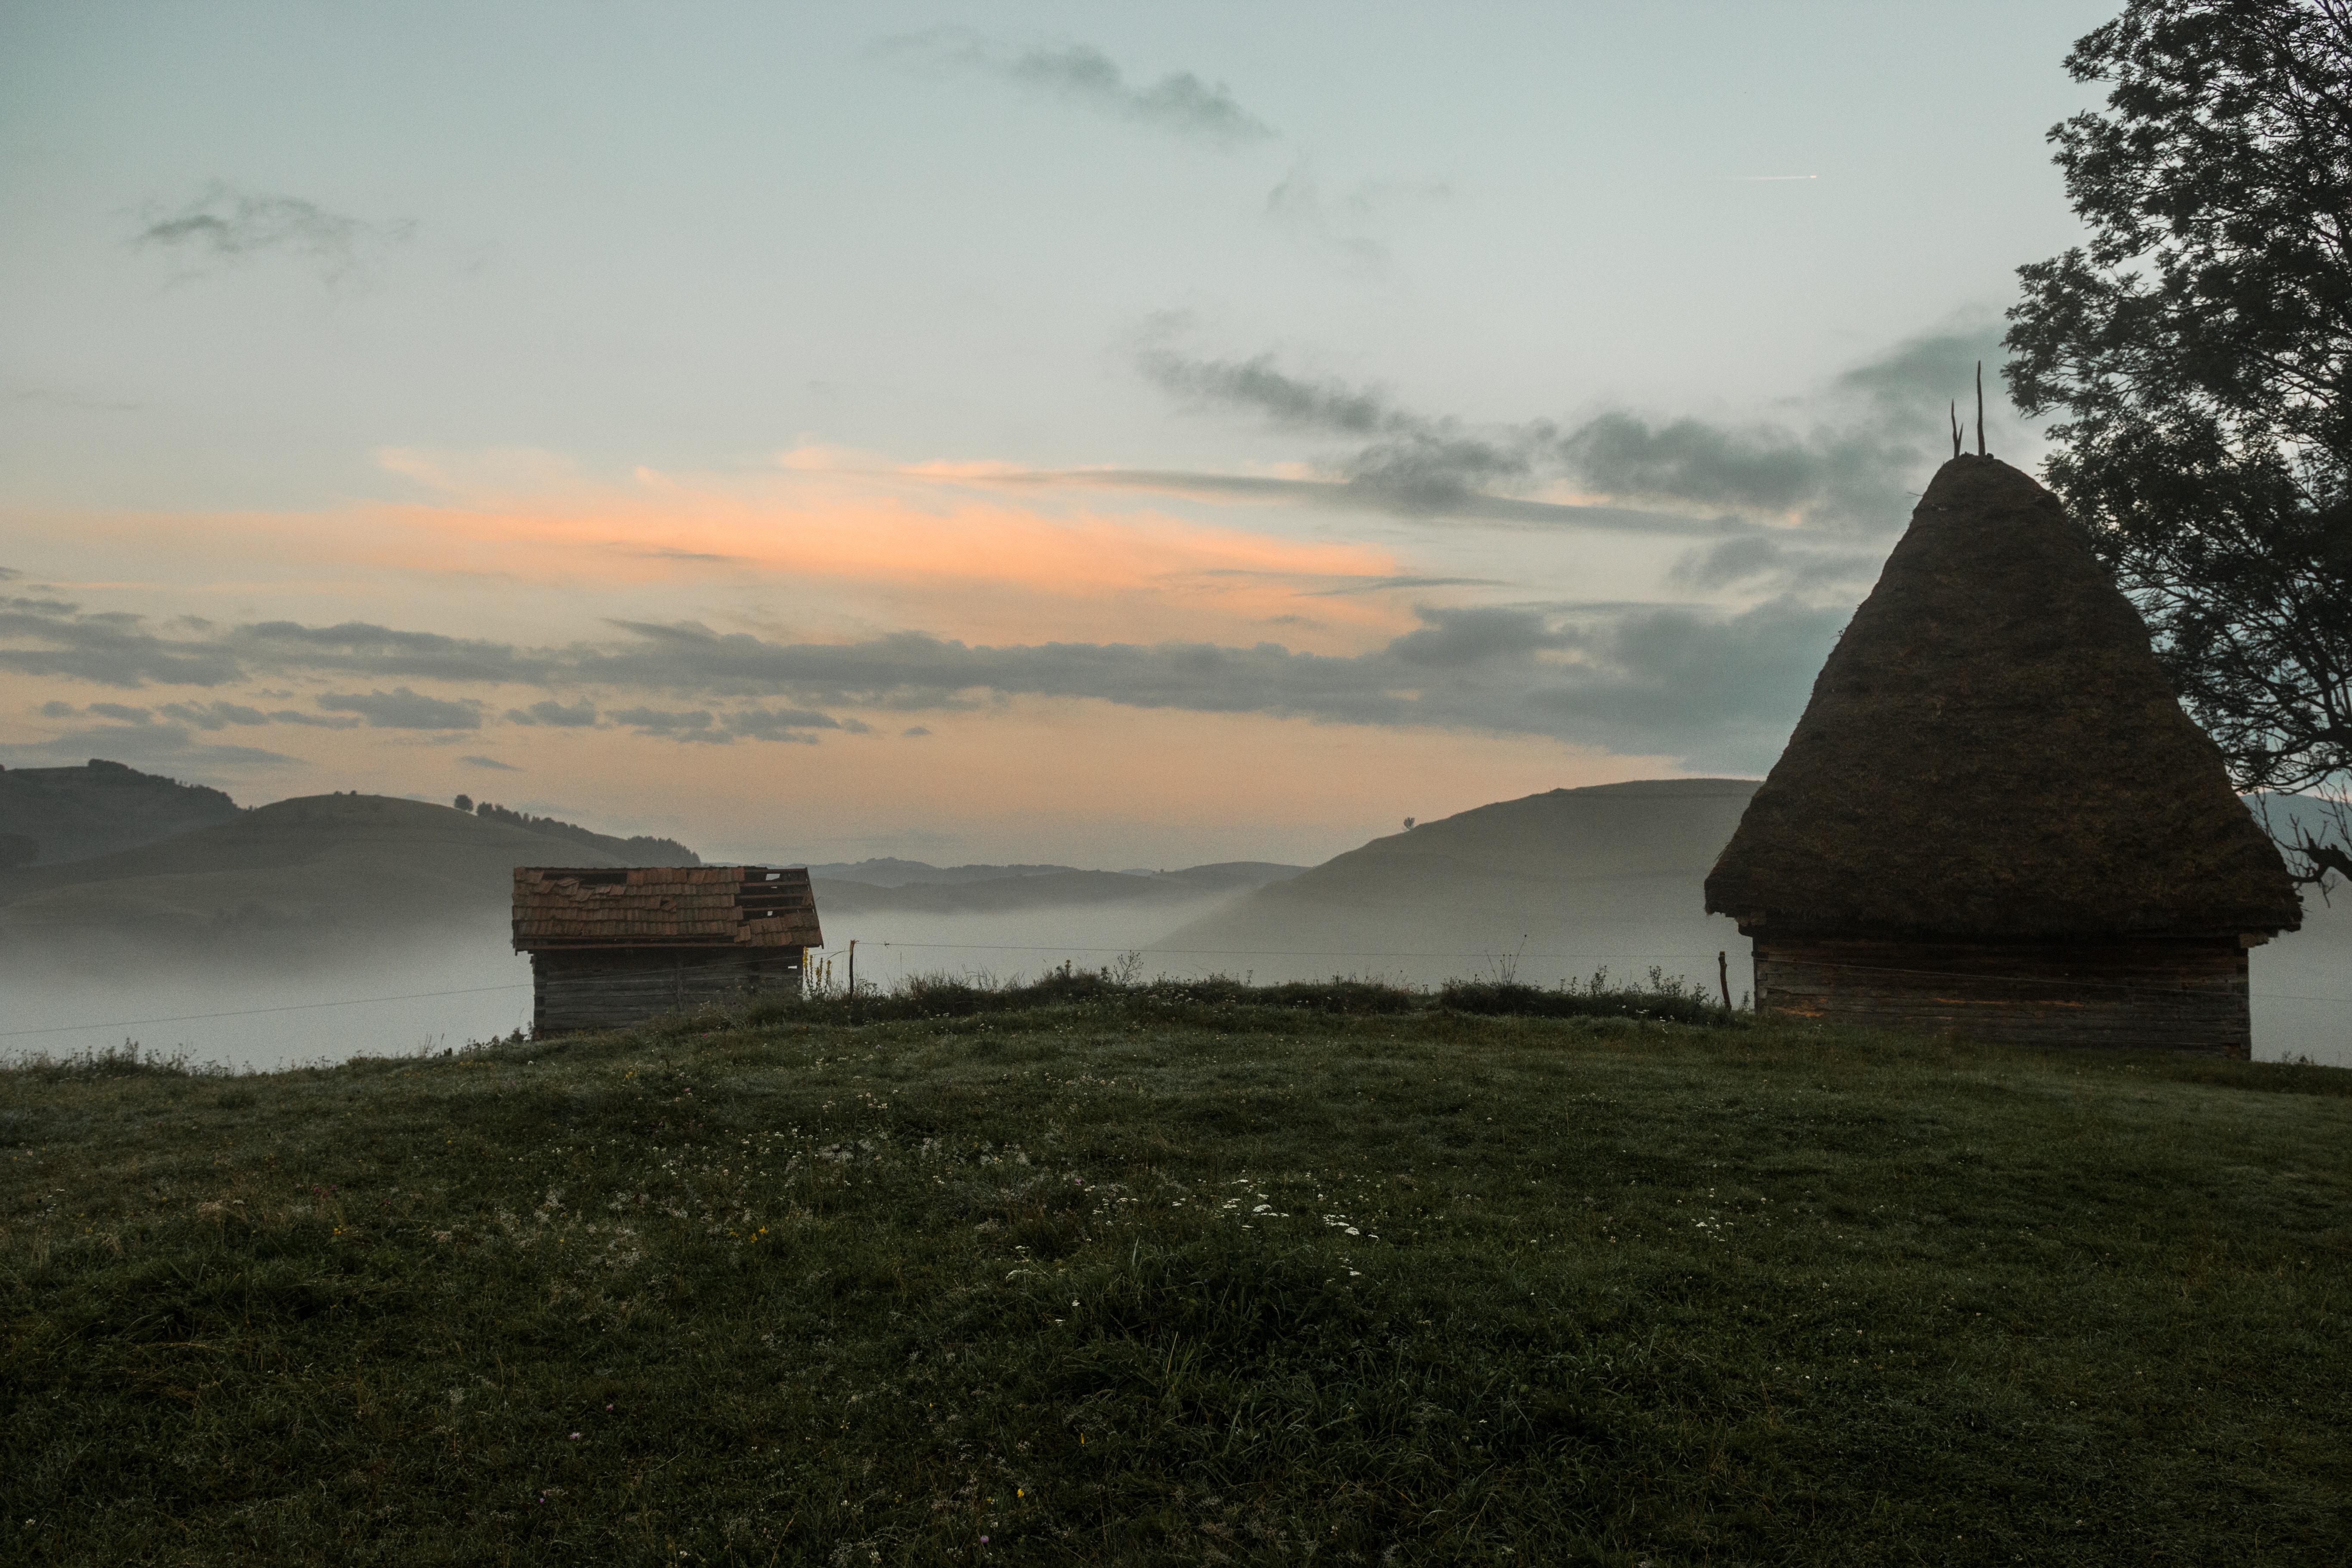
sky, nature, atmospheric phenomenon, natural landscape, morning, mist, highland, cloud, hill, atmosphere, grass, landscape, fell, mountain, rural area, dawn, fog, grassland, horizon, house, plain, national park, sunrise, evening